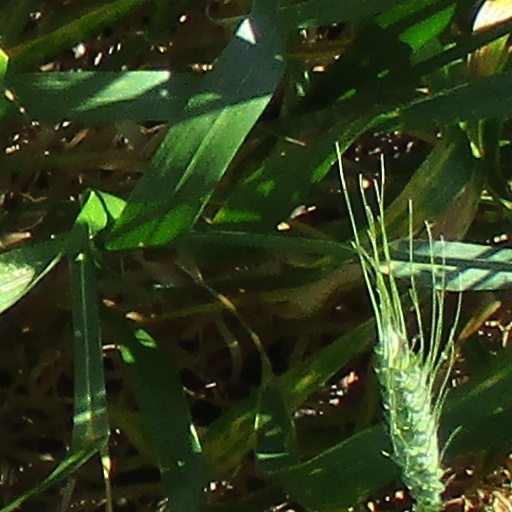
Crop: wheat